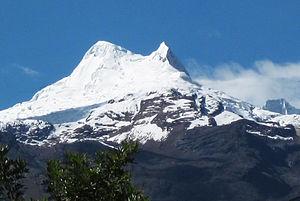
Le Vallunaraju, ou Wallunaraju, est une montagne de la cordillère Blanche dans les Andes péruviennes. Elle s'élève à 5 686 m d'altitude et est située dans la province de Huaraz, dans la région d'Ancash. Le Vallunaraju se trouve au sud-ouest du Ranrapalca et de l'Ocshapalca.